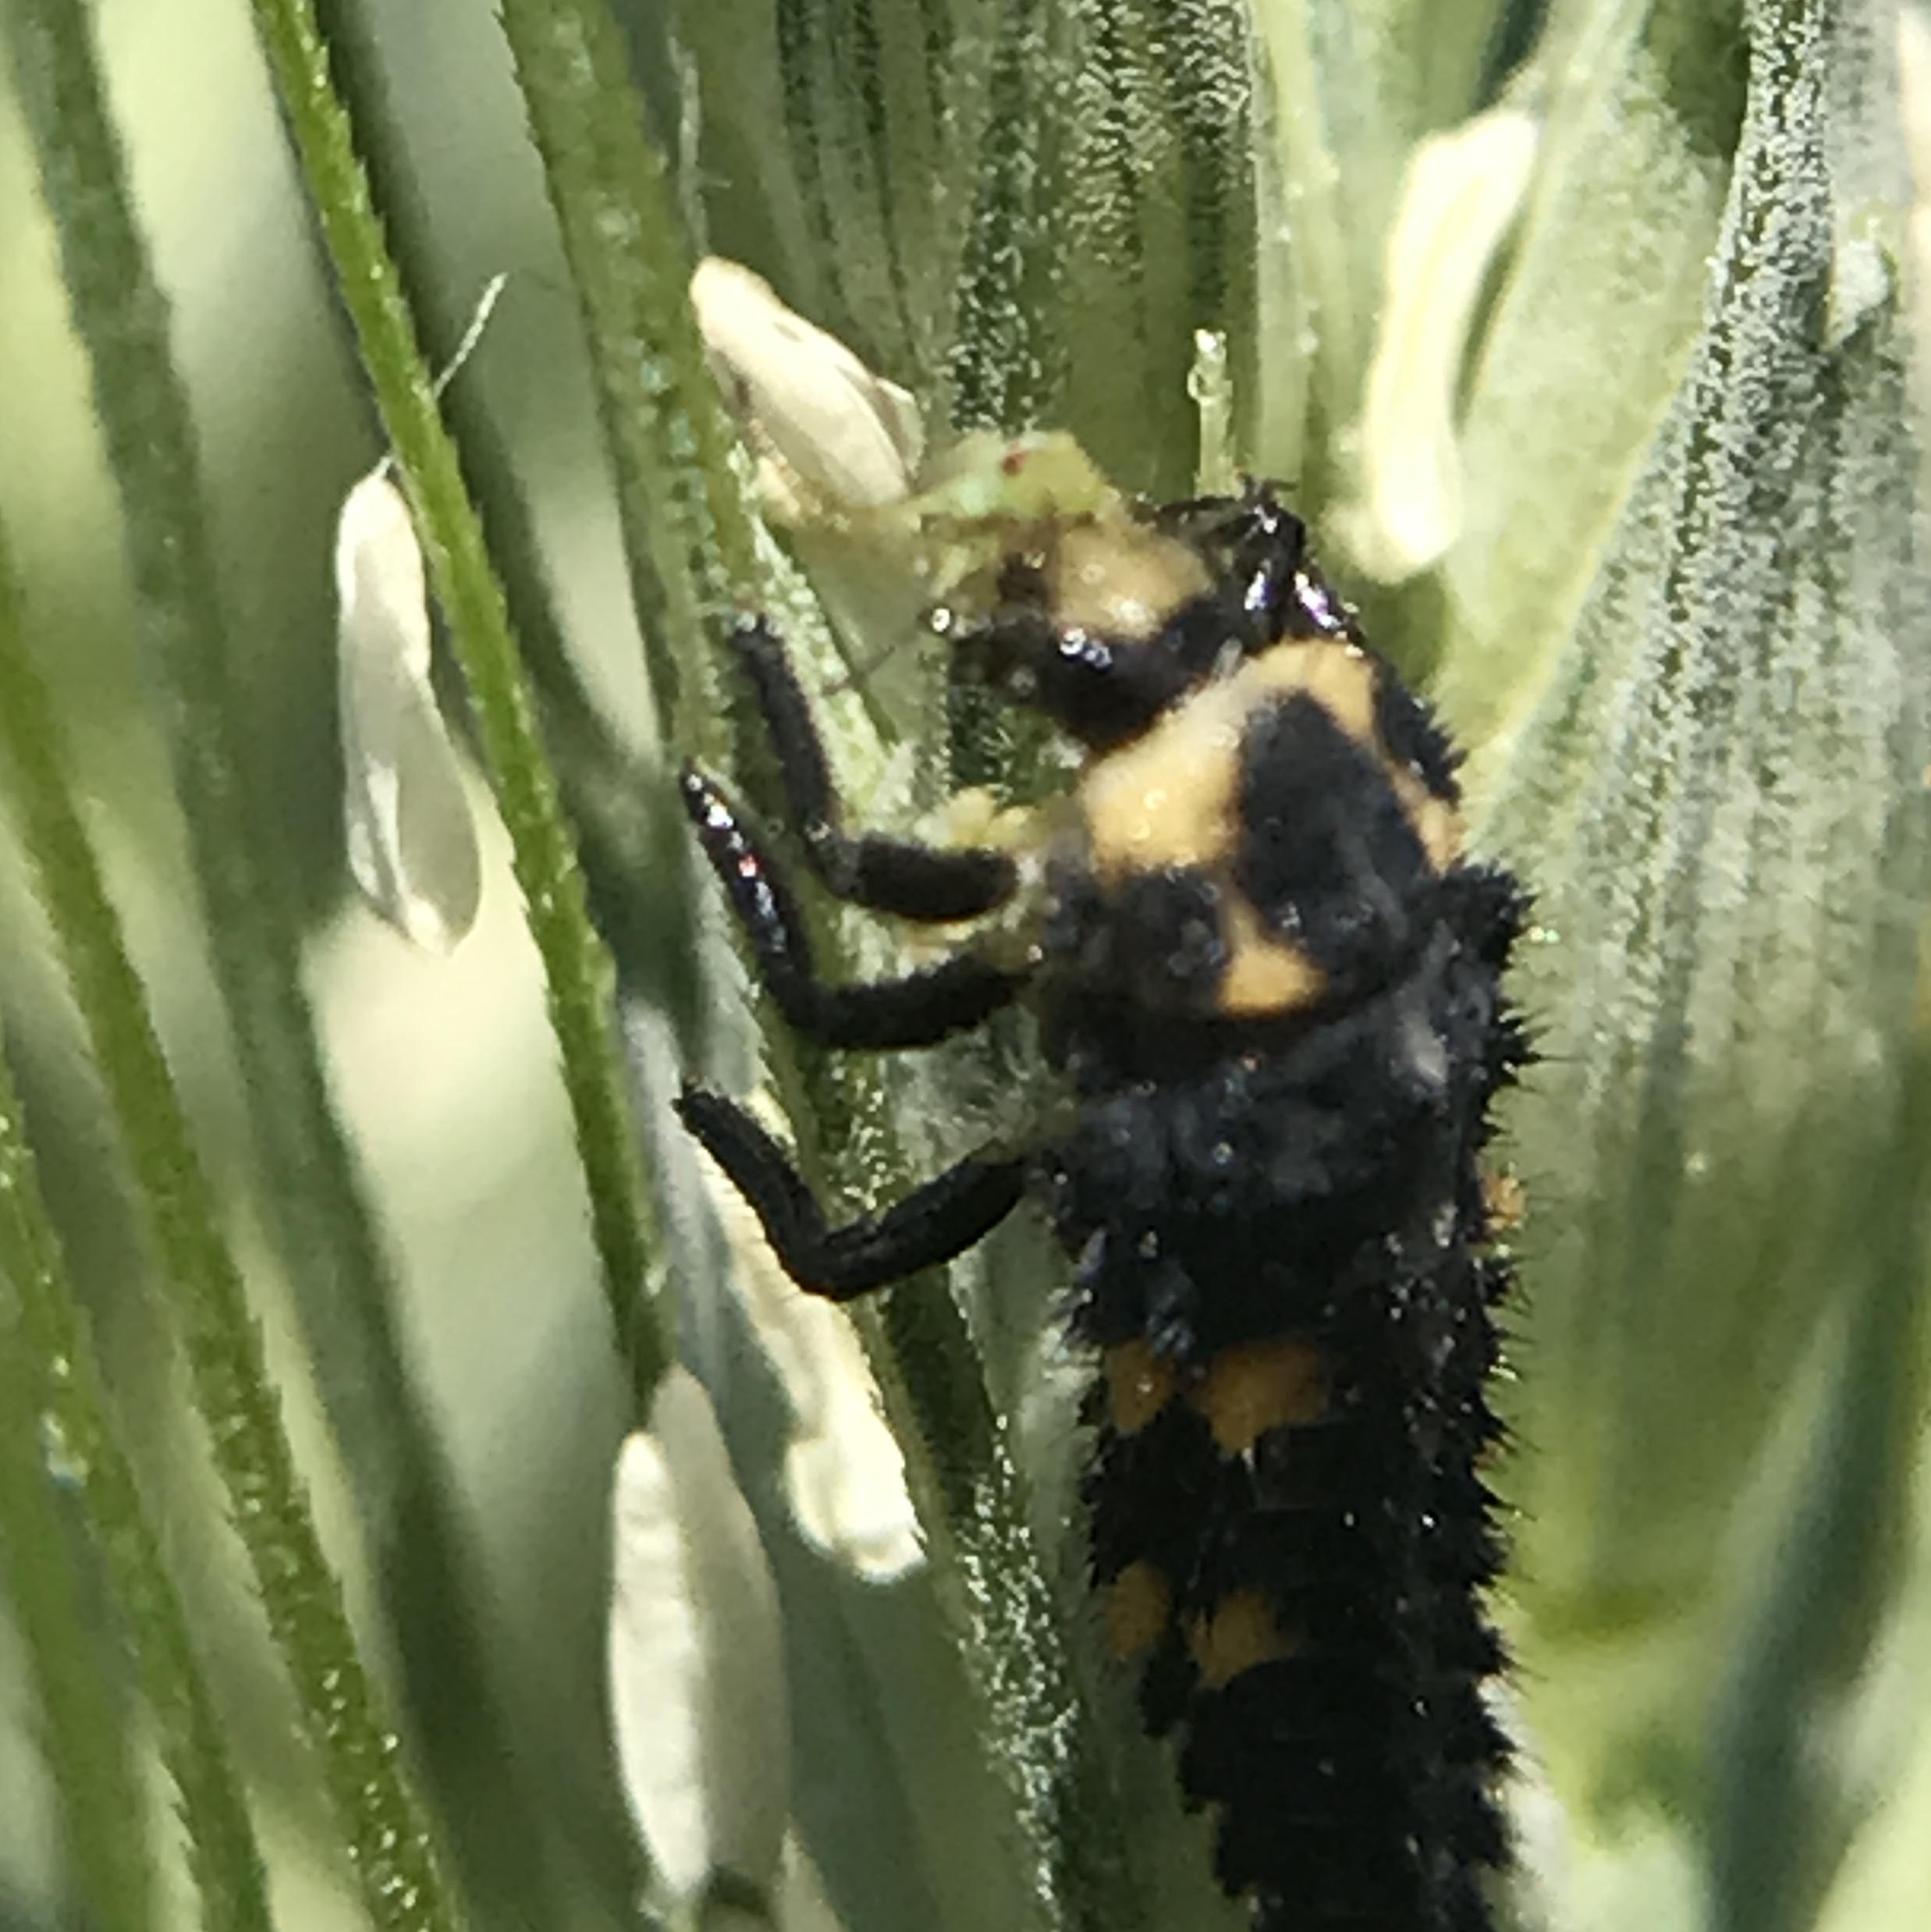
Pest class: predators